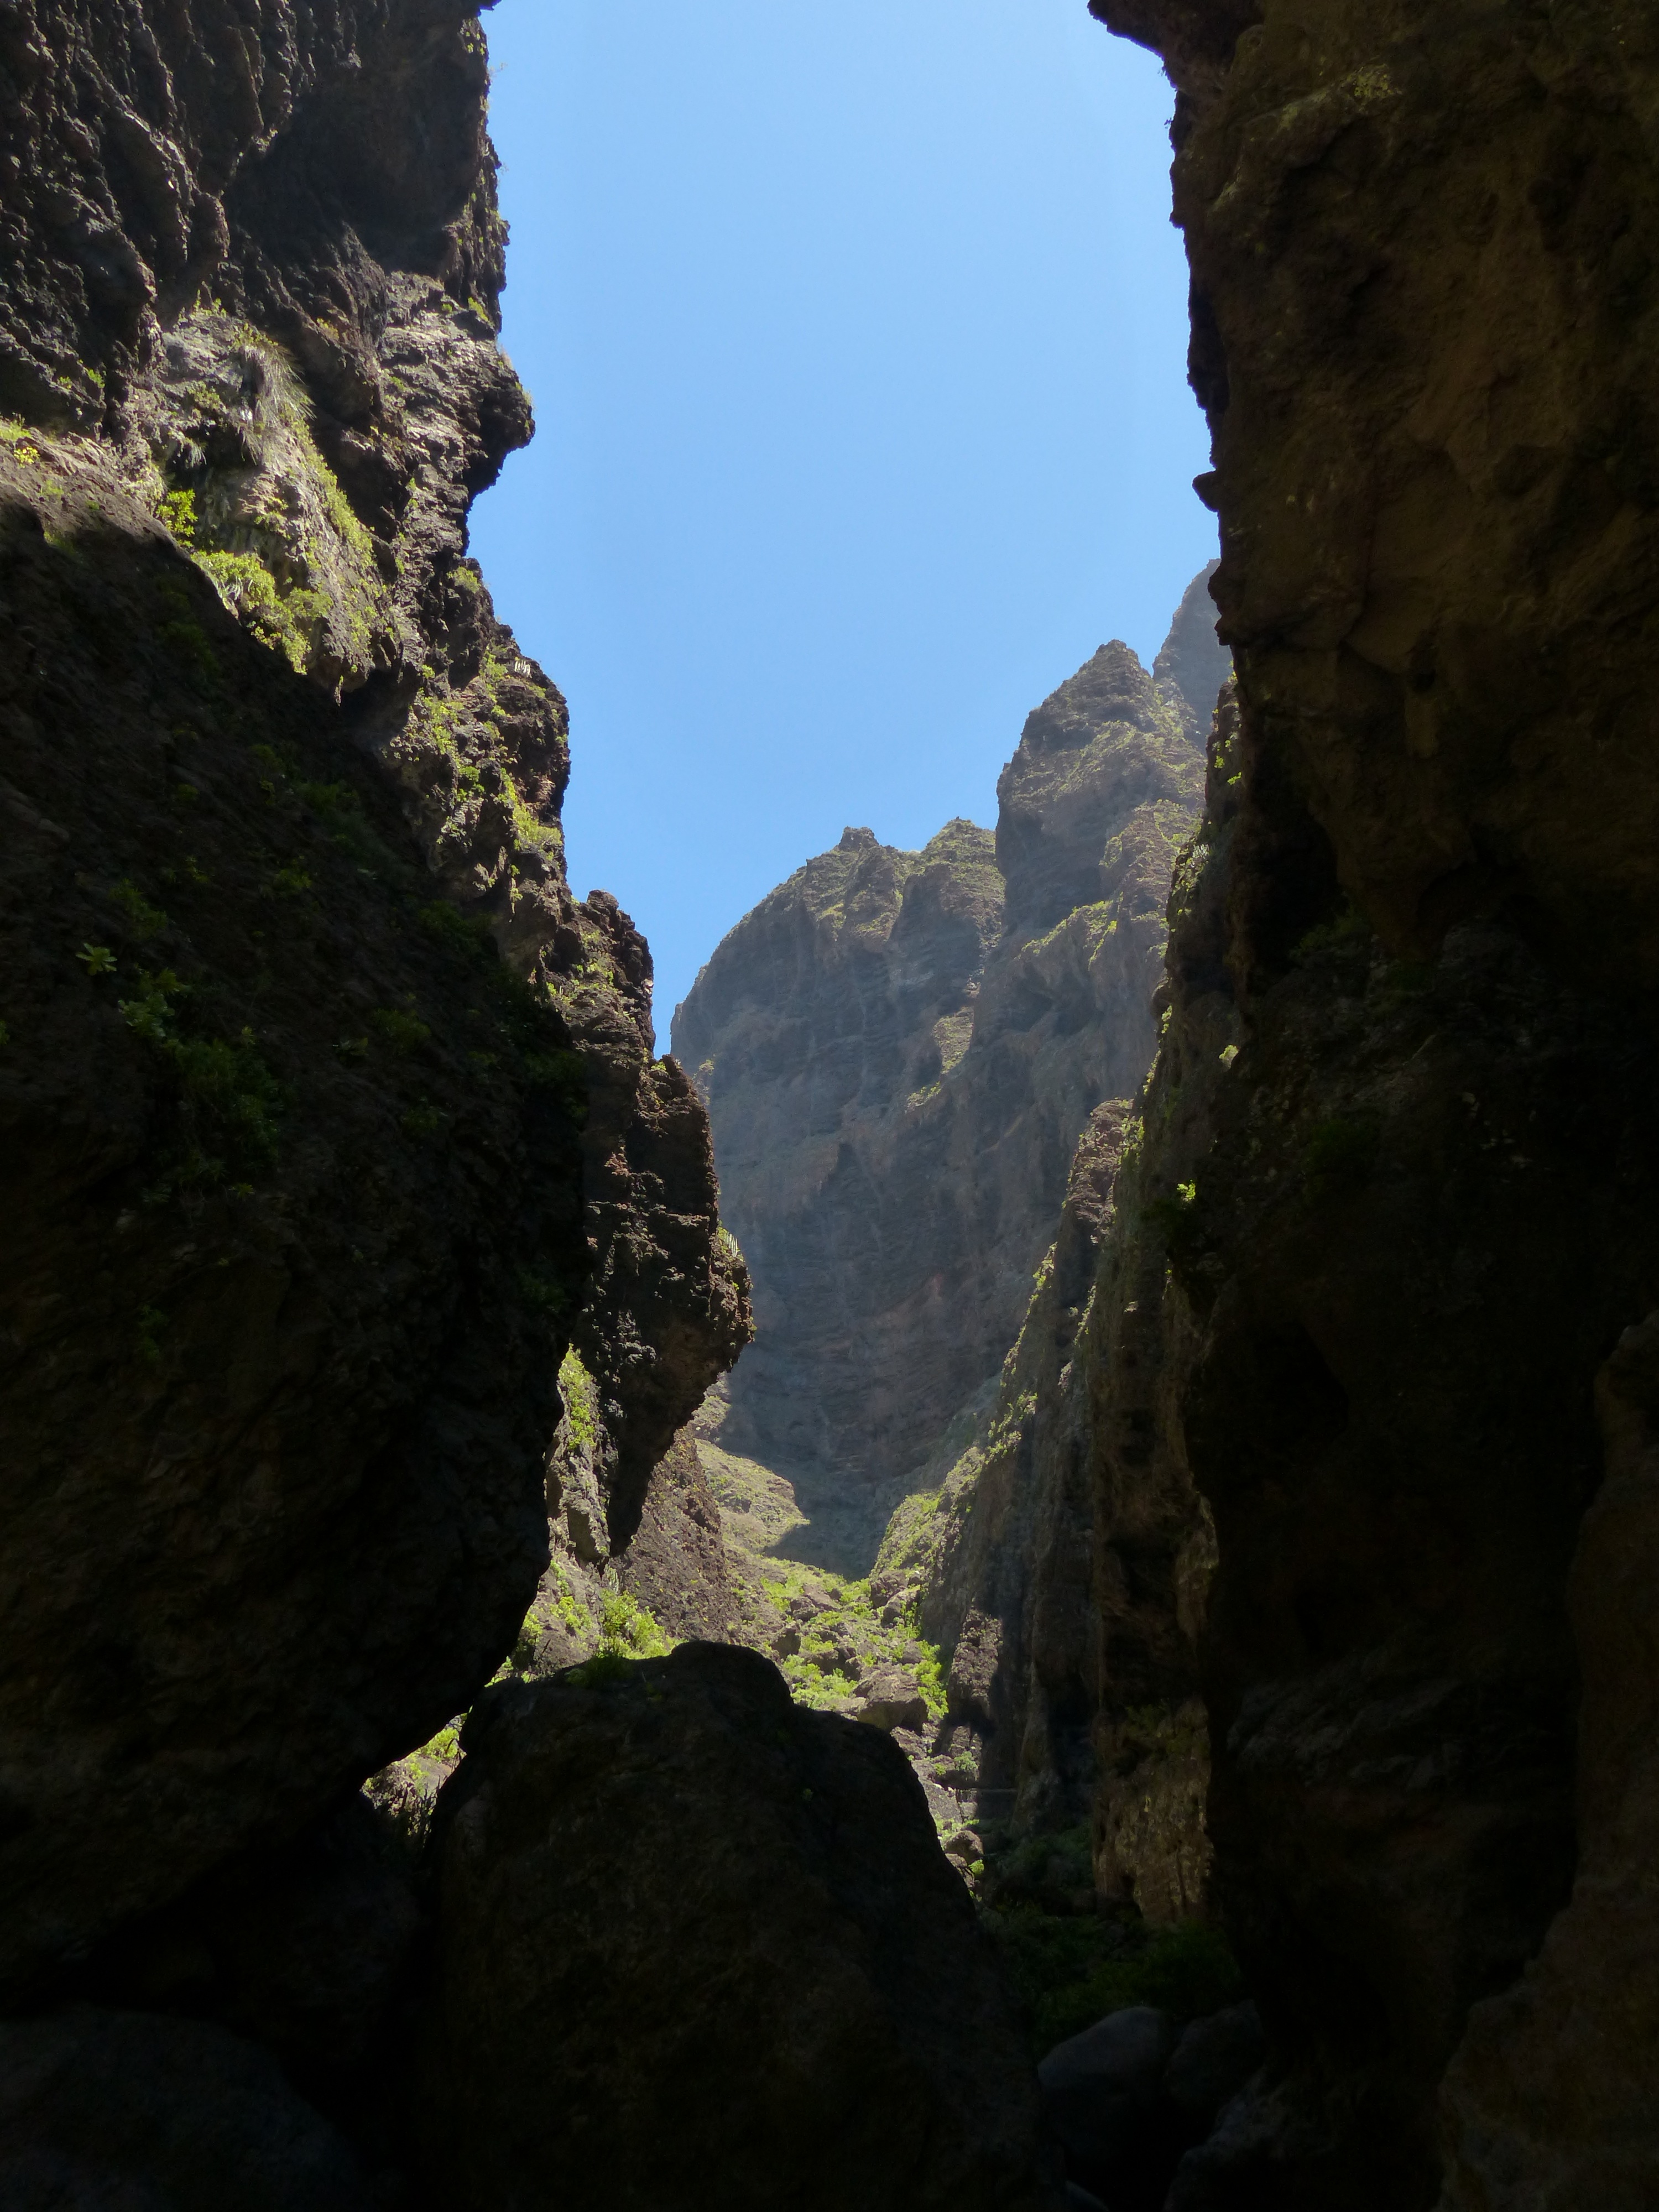
rock, mountain, valley, formation, cliff, hike, gorge, canyon, terrain, geology, mountains, ravine, tenerife, wadi, canary islands, landform, geographical feature, masca ravine, teno mountains